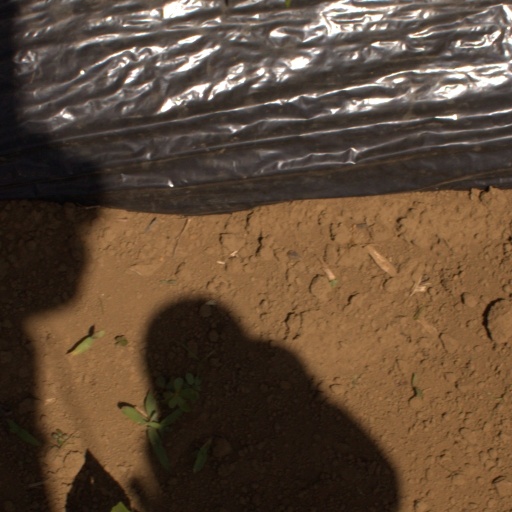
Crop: Jerusalem artichoke